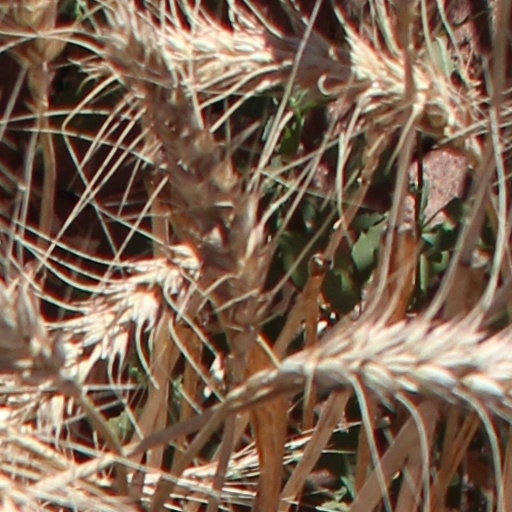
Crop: wheat